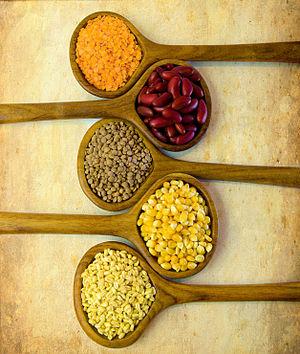
Carrefour des civilisations, l'Égypte est en 2017 la 1ère puissance économique du continent africain en matière de PIB PPA et la 3ème si l'on prend le PIB nominal, juste derrière l'Afrique du Sud et le Nigeria. Dû au climat désertique du pays, la plupart de l'activité humaine et économique se retrouve concentrée le long du Nil. L'Égypte dispose d'une économie diversifiée à la différence de nombreux pays africains. Ainsi, en 2015, 16 % du PIB était dû aux secteurs manufacturiers, 12 % aux secteurs extractifs 13 % au commerce de gros et de détail, etc. Le gouvernement a entrepris depuis 40 ans des réformes afin de réduire la forte centralisation héritée du président Gamal Abdel Nasser.